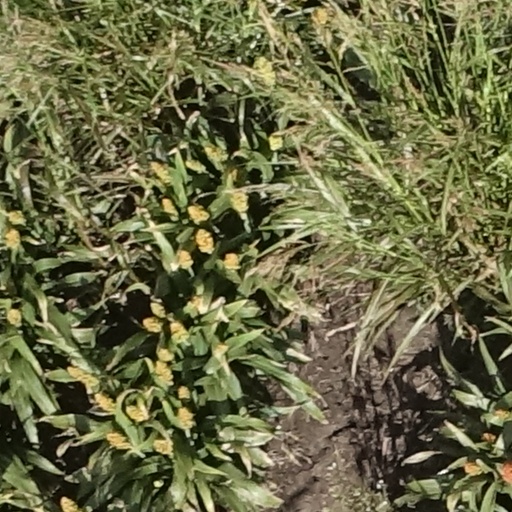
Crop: sorghum